Artists Repertory Theatre

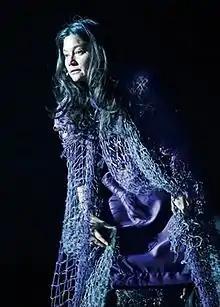
Chenoa Egawa portrays one of the ghost narrators in "The Ghosts of Celilo"

When it opened, it operated out of a space it rented from the downtown YWCA It located to the current location in 1997.